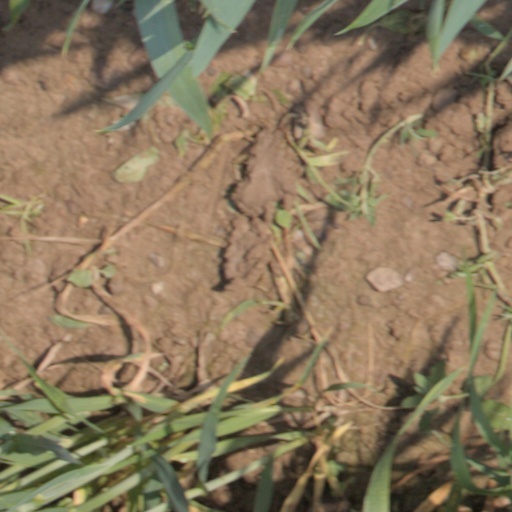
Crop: wheat